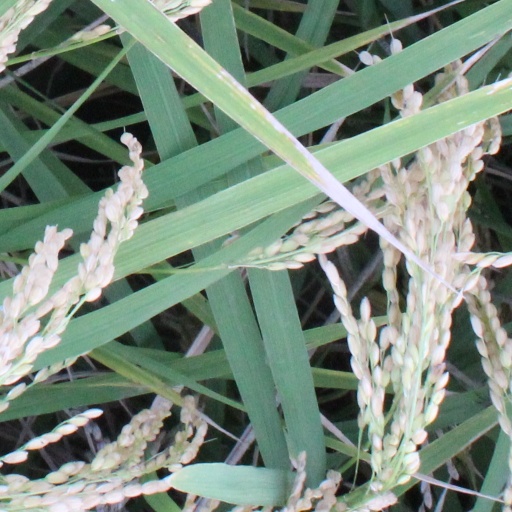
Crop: rice